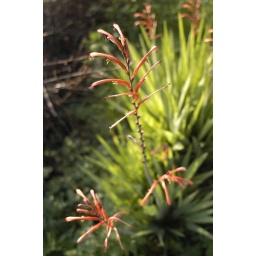
orange flower in the headlands